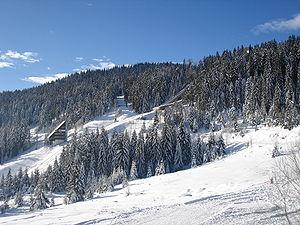
Les tremplins d'Igman sont des tremplins de saut à ski situés près de Sarajevo en Bosnie-Herzégovine. Un tremplin normal et un grand tremplin ont été construits pour les Jeux olympiques d'hiver de 1984 sur un des versants du Mont Igman. Ils n'ont pas été utilisés pour d'autres compétitions internationales. La Guerre de Bosnie qui a duré de 1992 à 1995 a endommagé les tremplins et le site est actuellement abandonné. Un projet de rénovation des deux tremplins a été présenté en 2010, mais il ne s'est pas réalisé. Le site va accueillir les épreuves de saut à ski Festival olympique de la jeunesse européenne en 2017 sur des petits tremplins en bois.
Les Jeux olympiques d'hiver de 1984, officiellement connus comme les XIVᵉˢ Jeux olympiques d'hiver, ont lieu à Sarajevo dans la République socialiste de Bosnie-Herzégovine en Yougoslavie du 8 au 19 février 1984. La ville obtient l'organisation de cette compétition lors de sa première candidature en s'imposant face à Göteborg en Suède et Sapporo au Japon. C'est la première fois que les Jeux d'hiver se tiennent dans un pays communiste. Les épreuves se déroulent à Sarajevo et dans des stations des Alpes dinariques situées à moins de 25 kilomètres de la ville. Au début des Jeux, le programme sportif est perturbé à cause des mauvaises conditions météorologiques et les courses de ski alpin commencent avec quatre jours de retard.
Le mont Igman est une montagne du centre de la Bosnie-Herzégovine. Elle est située à l’ouest de la ville de Sarajevo à proximité du mont Bjelašnica et de la cité d'Ilidža. Son point le plus haut, l'arête Vlahinja, culmine à 1 502 mètres.